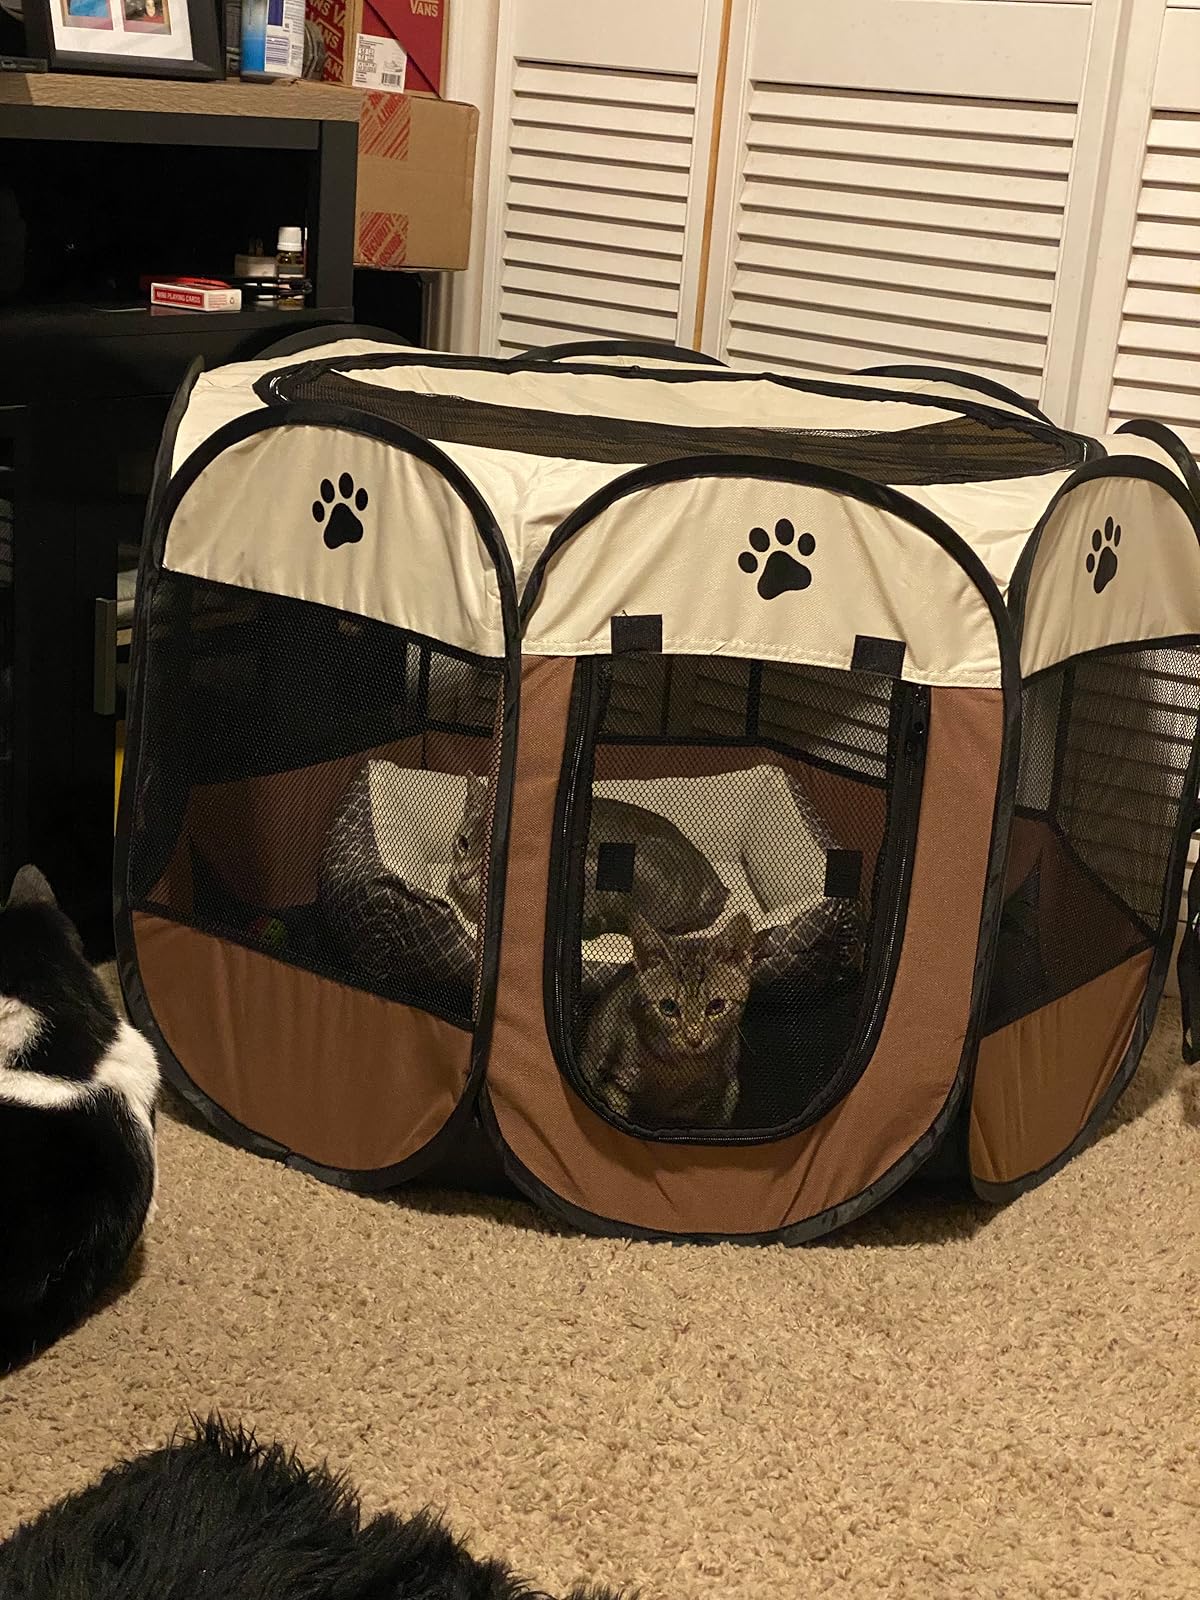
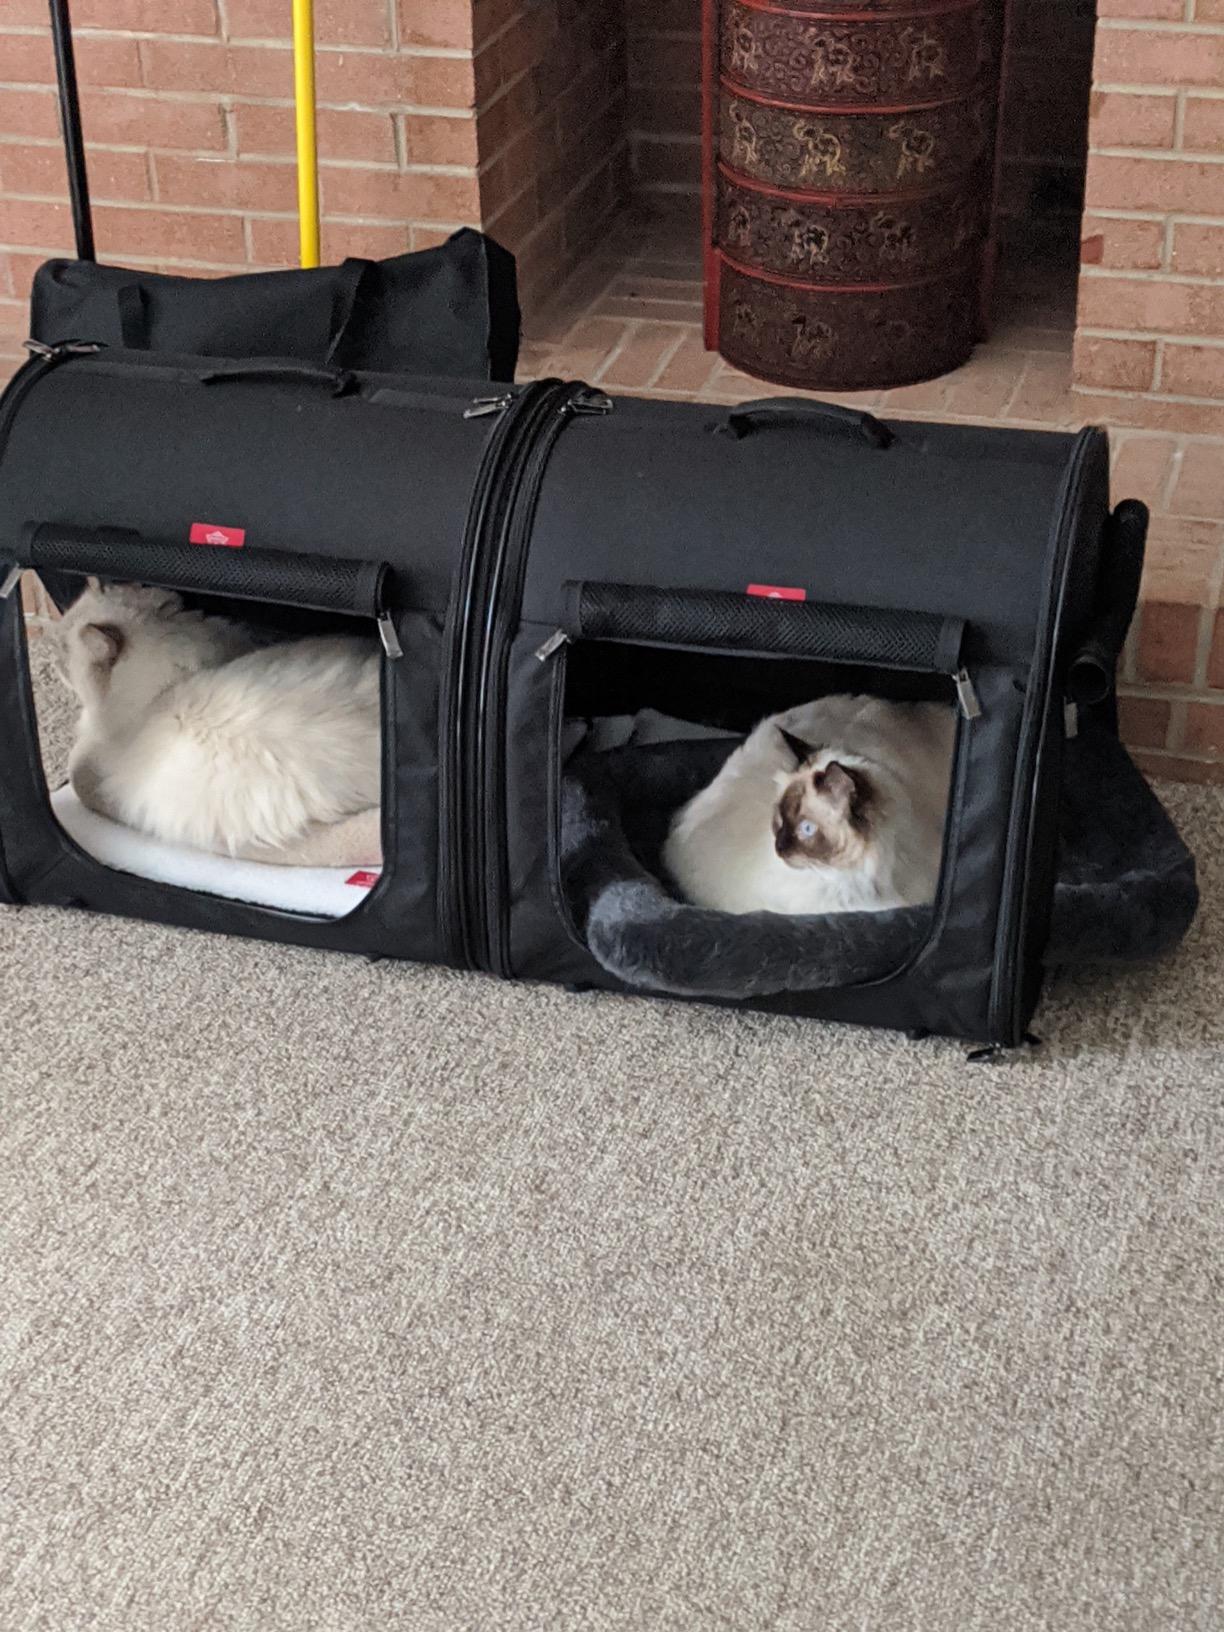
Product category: items_kennel
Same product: no